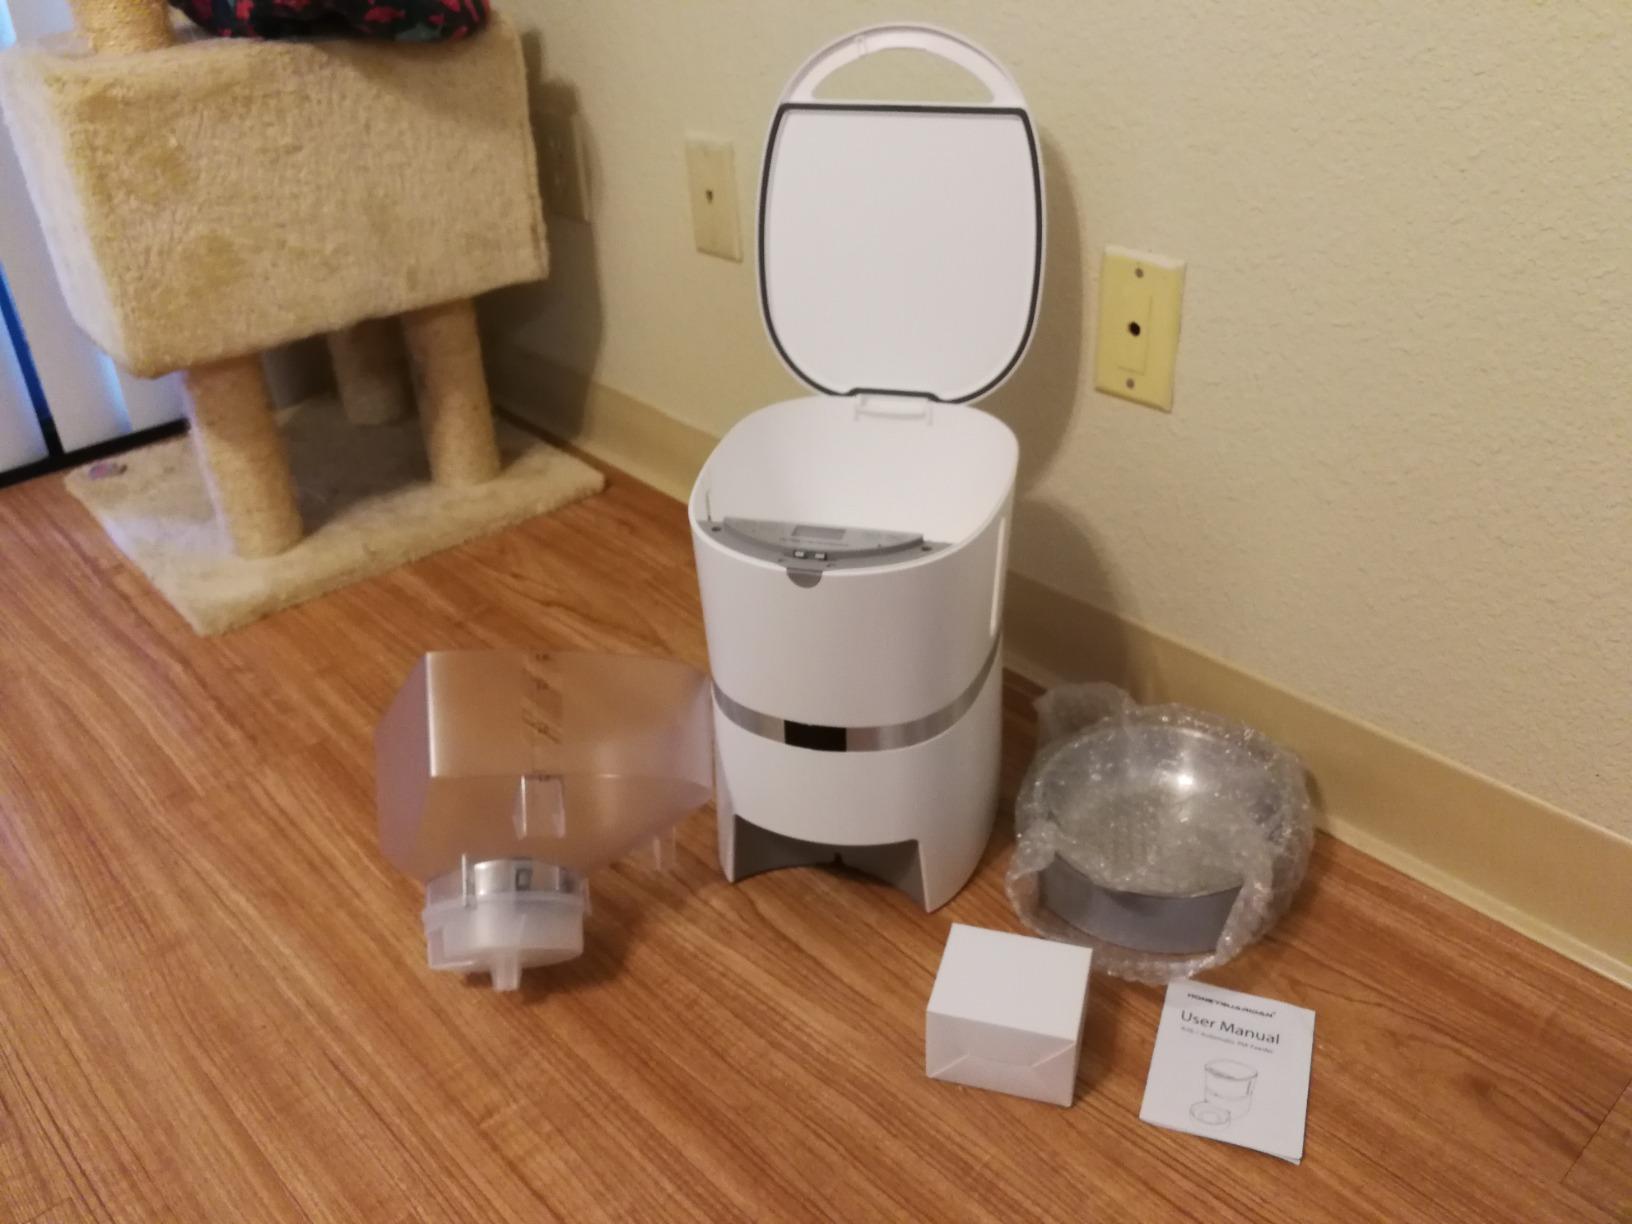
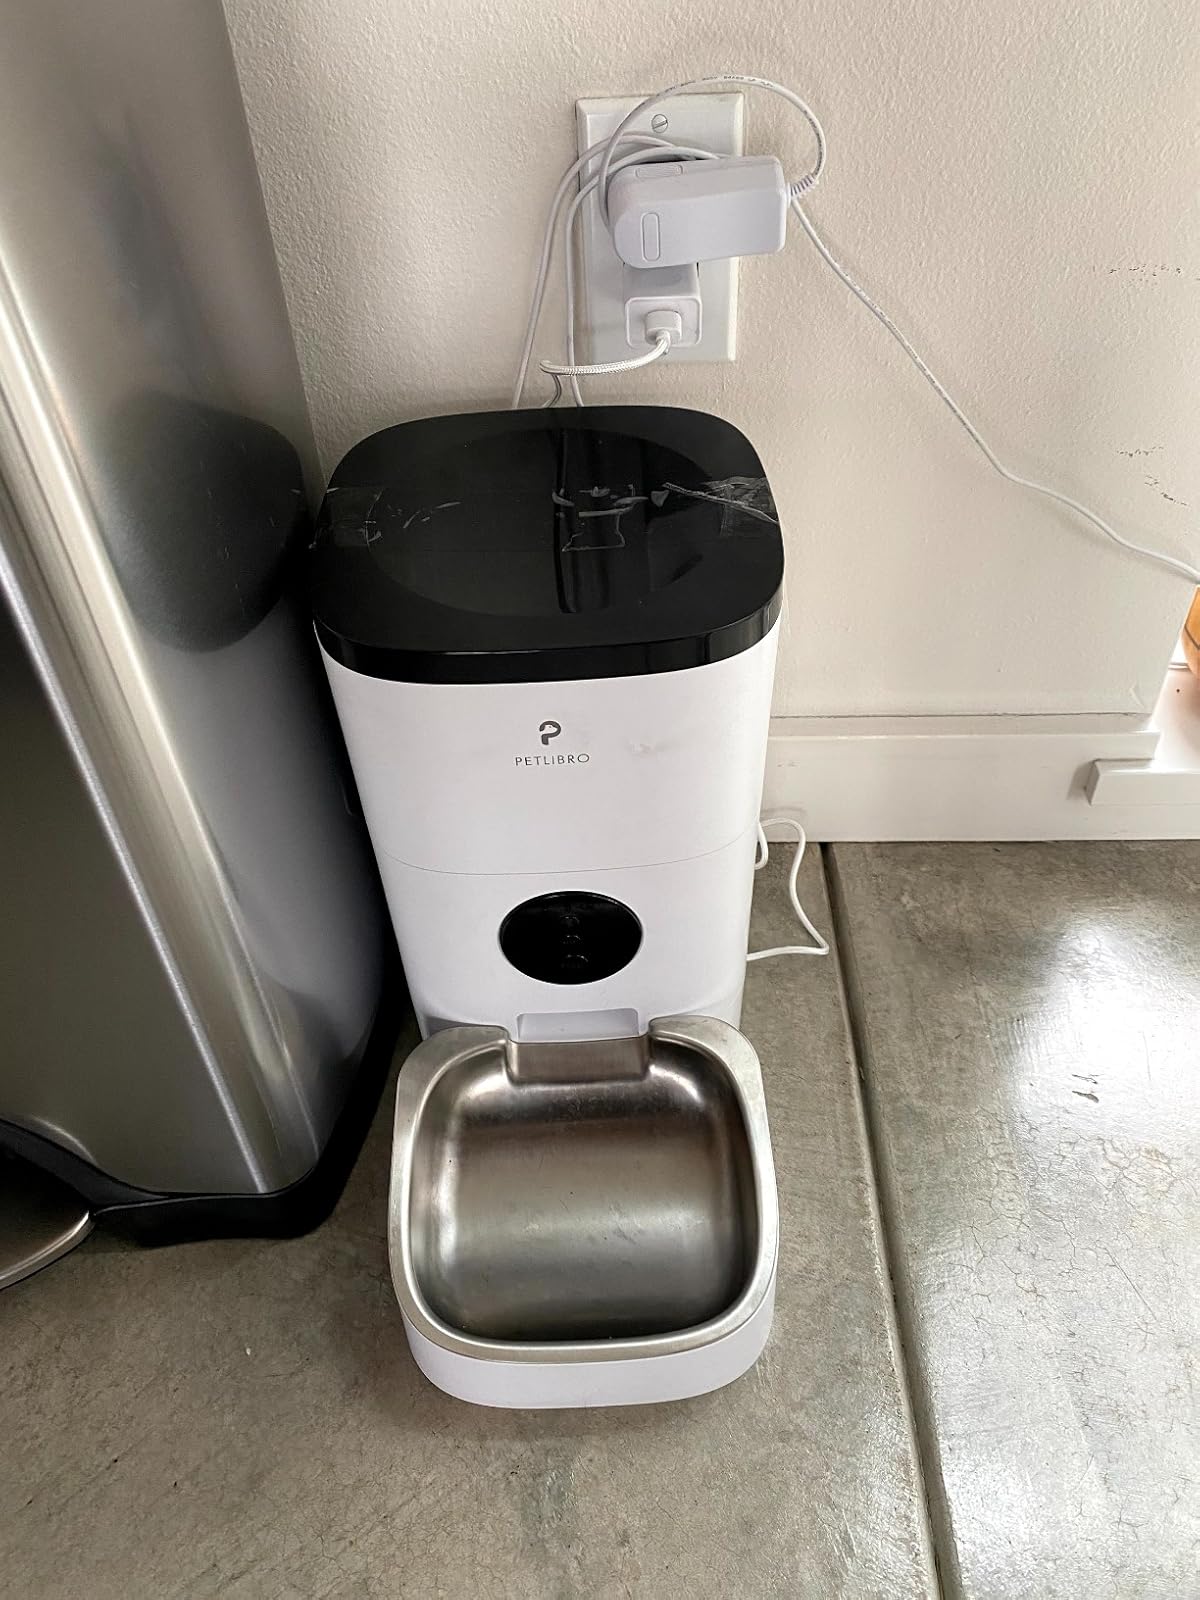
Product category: items_feeder
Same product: no